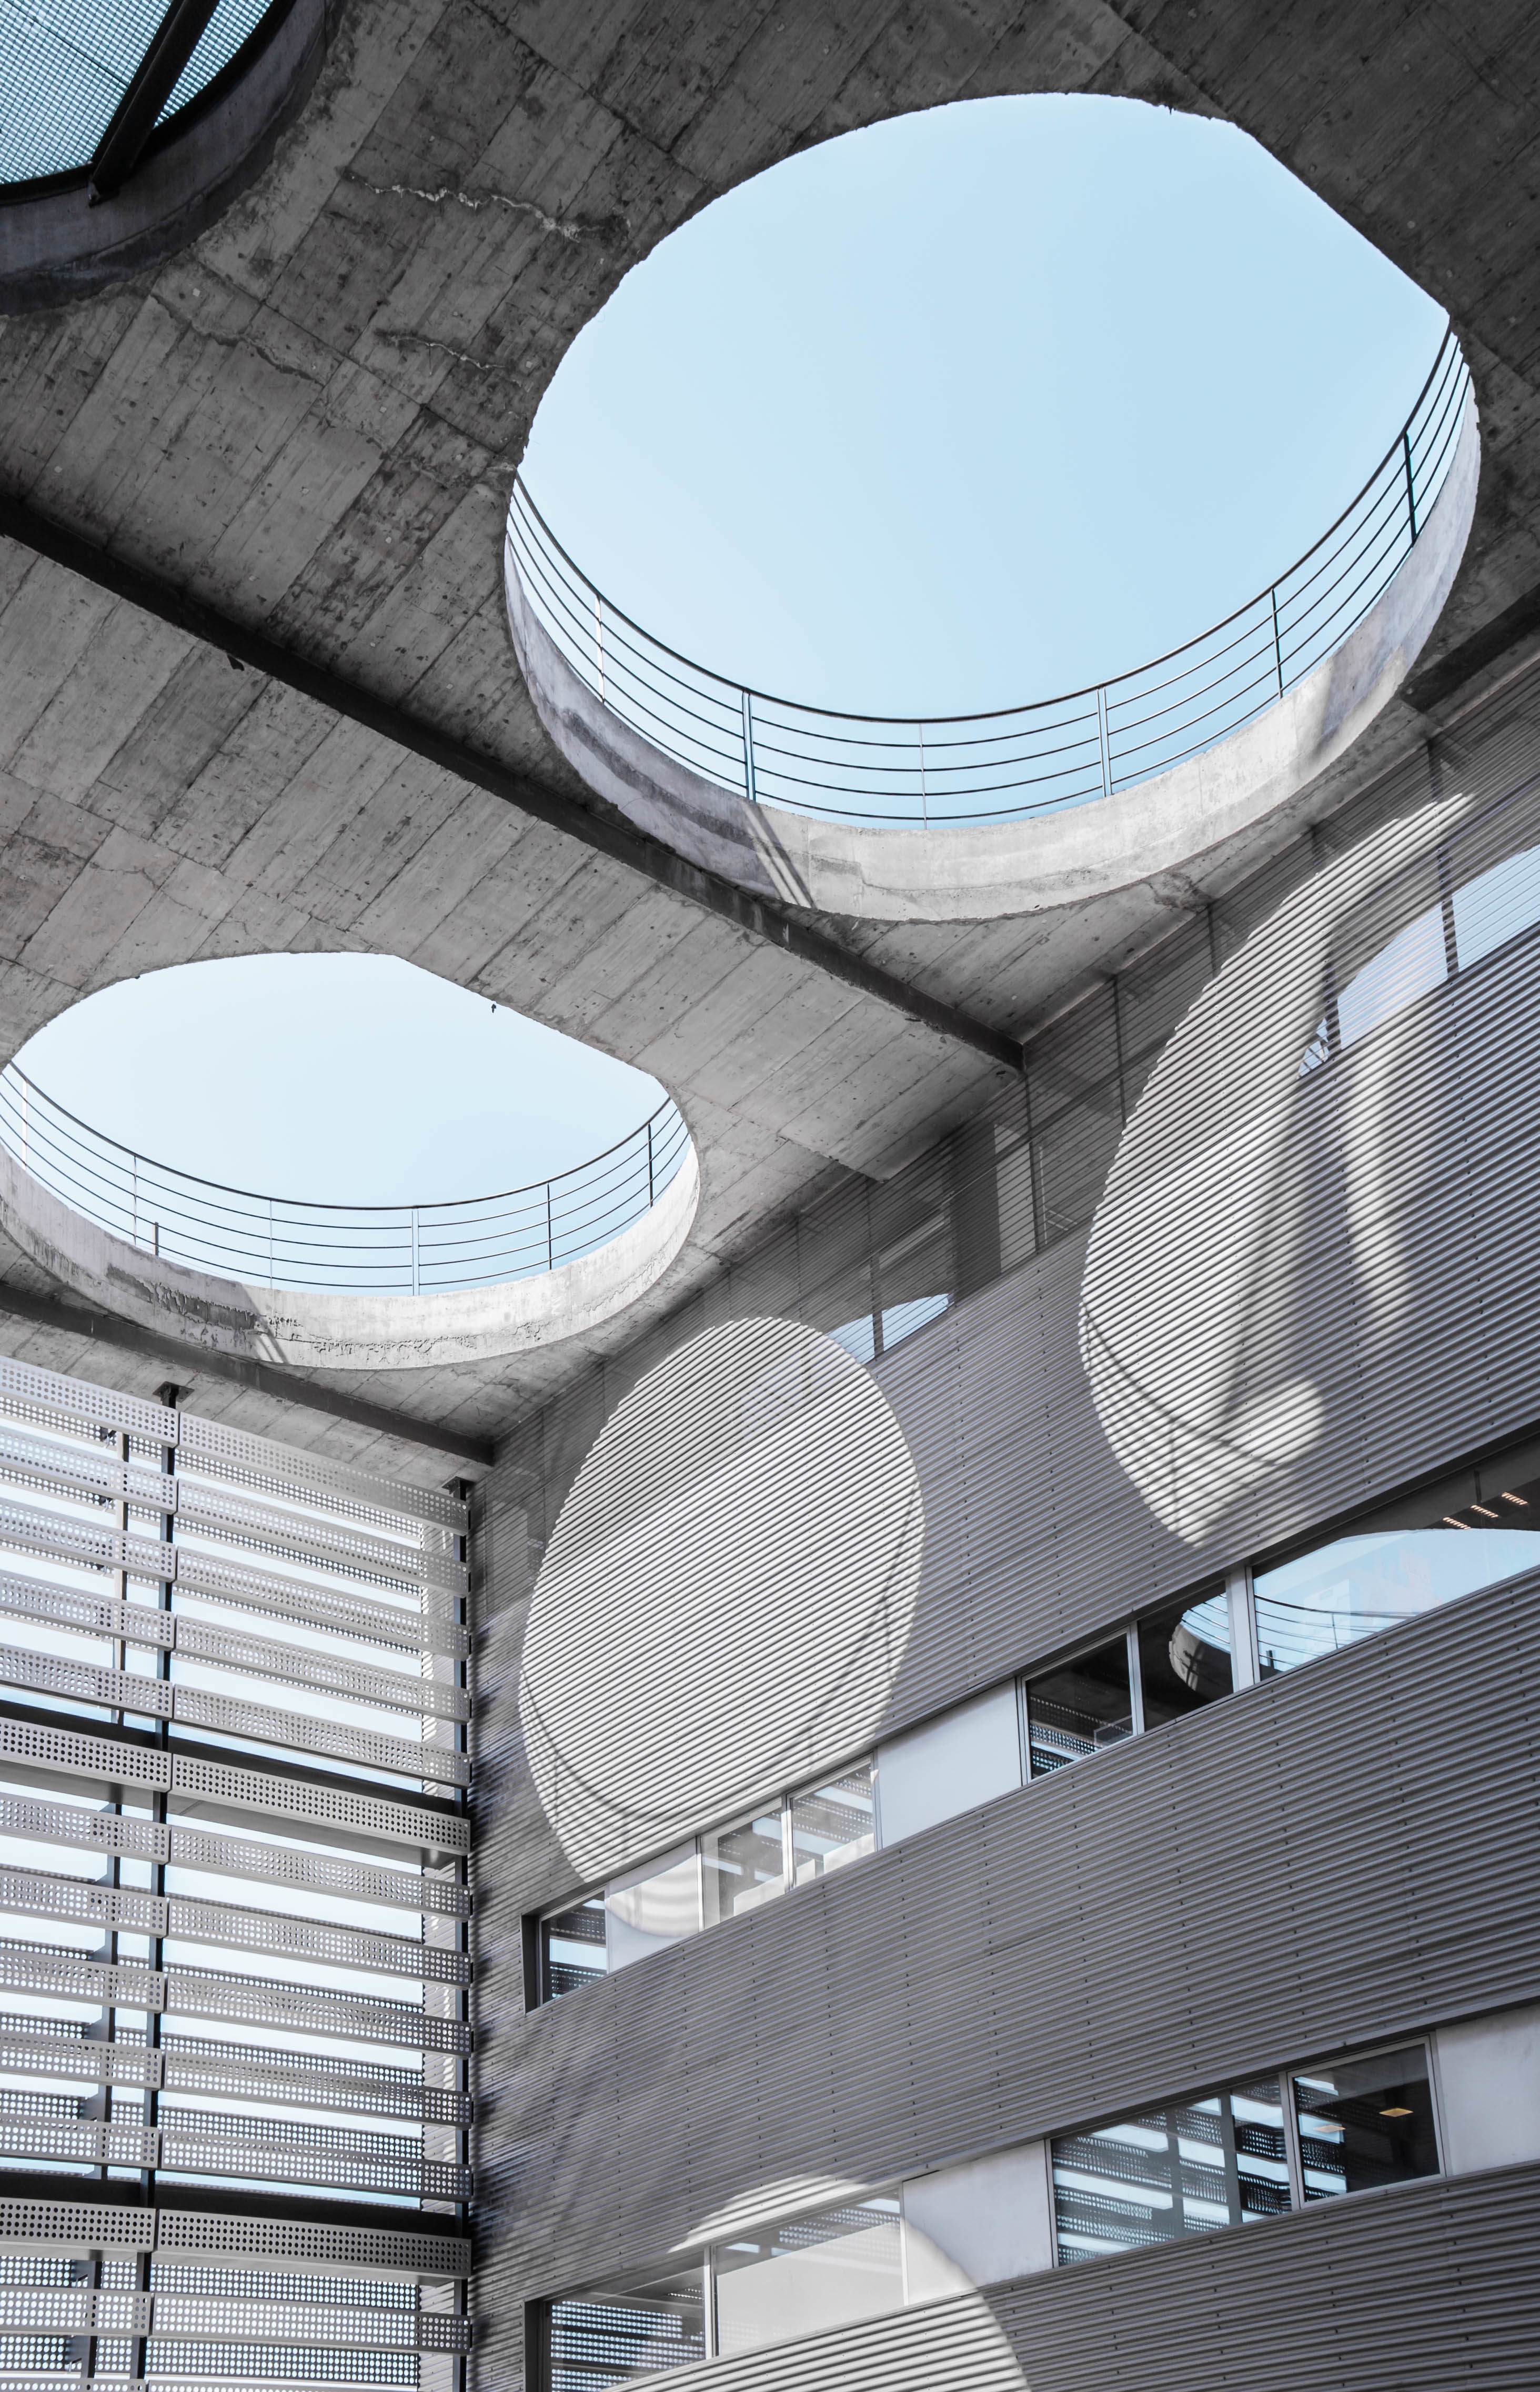
architecture, structure, ceiling, metal, material, circle, lines, holes, daylighting